Frequent-flyer program

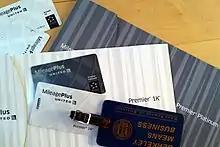
United MileagePlus cards

A frequent-flyer programme (FFP) is a loyalty program offered by an airline.